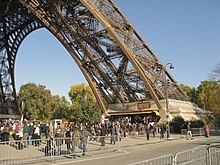
Landmark: Eiffel Tower